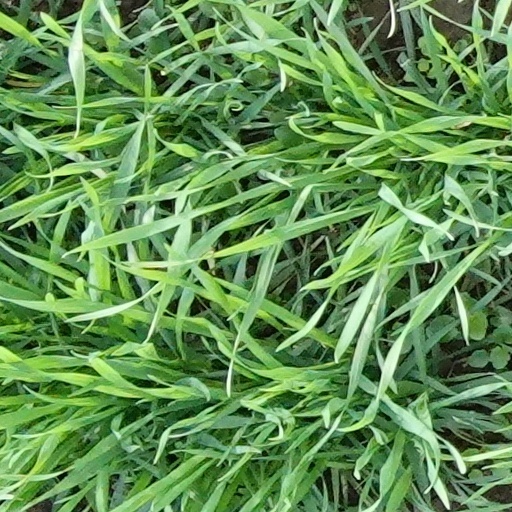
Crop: wheat